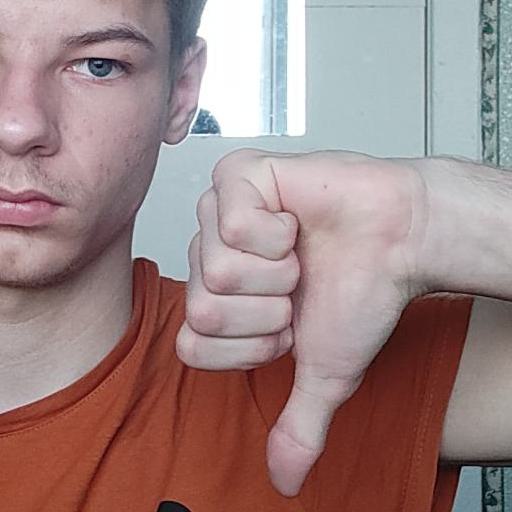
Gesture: dislike